Kathinka Rebling

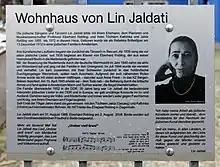

Rebling was born in The Hague. Her parents, the artist couple Lin Jaldati and Eberhard Rebling, had met in 1937 in the Netherlands, where Rebling had emigrated because of the Nazis. Her mother and aunt, Janny Brandes-Brilleslijper, were the first to report about the death of Anne Frank. Her sister Jalda Rebling is a hazzan. She received her first piano and violin lessons in Amsterdam. In 1952, the family moved to the DDR. From 1955 to 1959, she continued her violin studies with Werner Scholz at the orchestra and choir school of the Hochschule für Musik "Hanns Eisler" Berlin.